Caliban

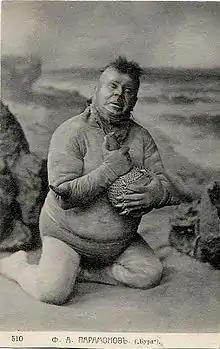
as Caliban in "The Tempest", Maly Theatre, 1905

One of the most prominent suggestions concerns Caliban being an anagram of the Spanish word (Carib people), the source of "cannibal" in English. The character may be seen as a satire on "Noble cannibal" from Montaigne's "Essays" (A.30, "Of Cannibals").